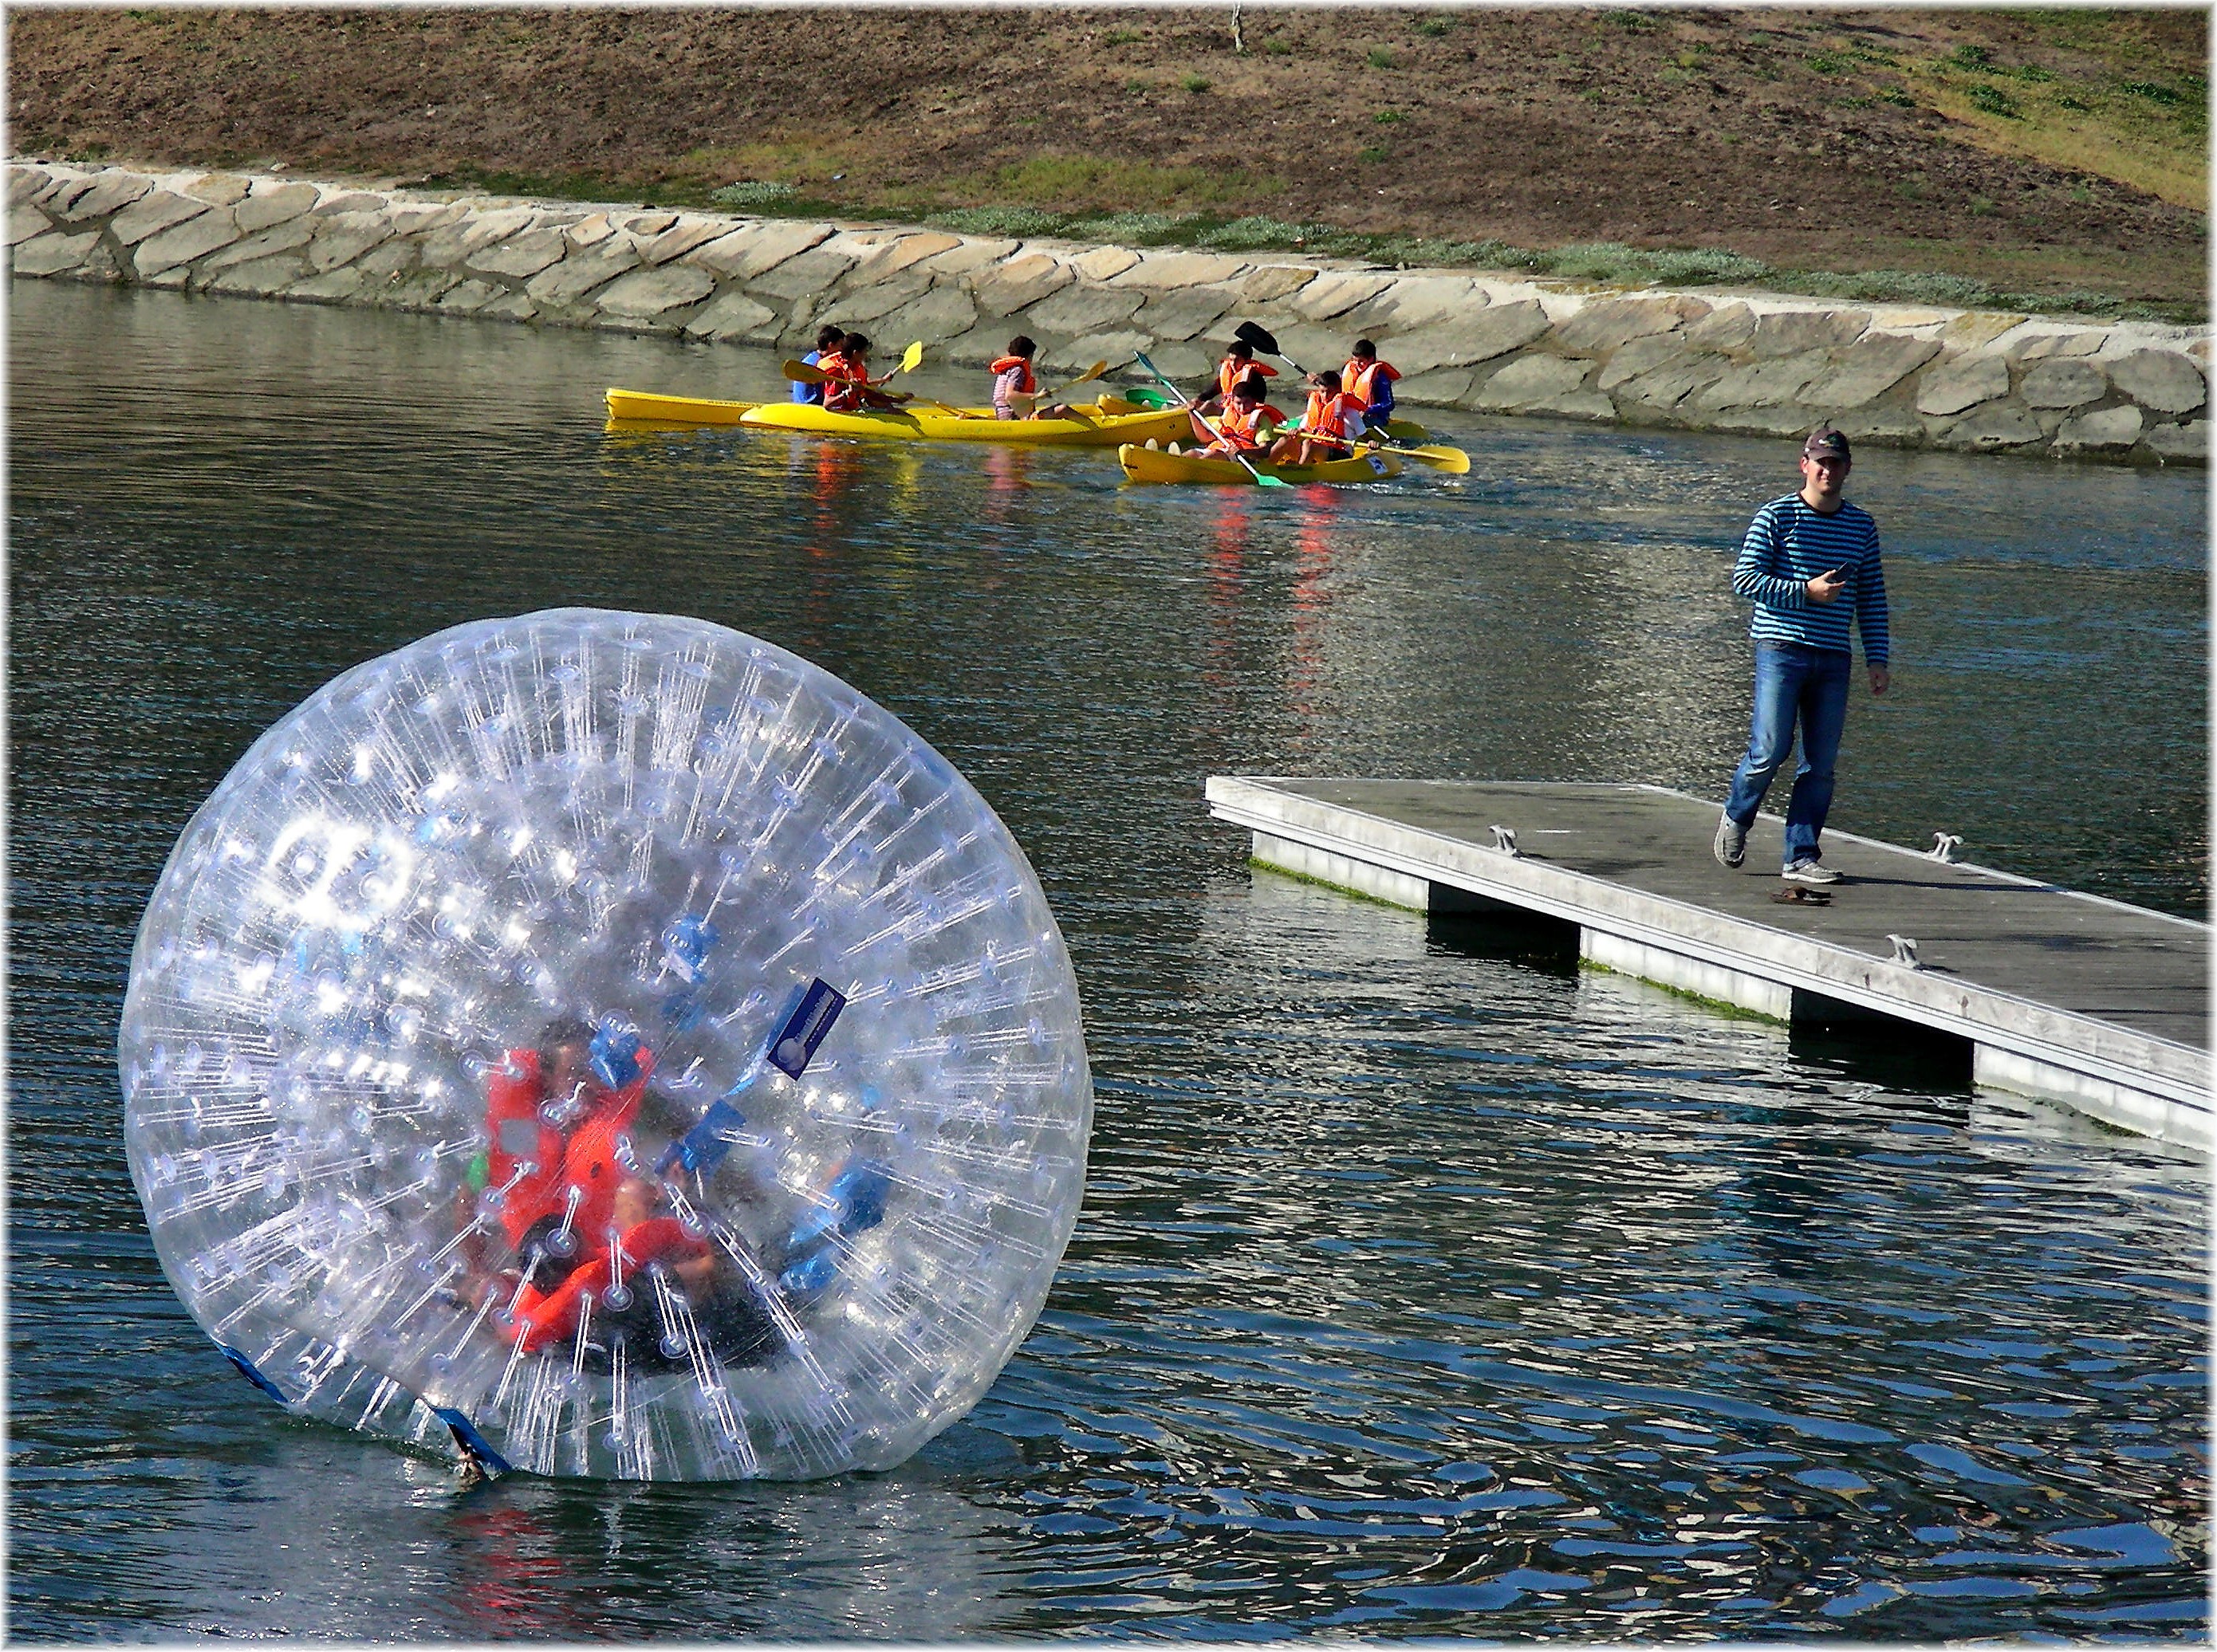
water, boat, paddle, vehicle, extreme sport, spain, espagne, boating, europa, agua, galicia, mygearandme, rowing, espana, canoeing, galiza, auga, corunna, galice, deportes, lacoruna, riadoburgo, acoru a, coru a, provinciacoru a, water sport, acuaticos, watercraft rowing